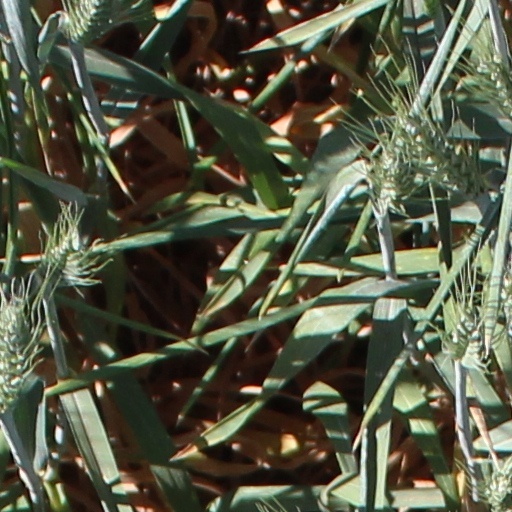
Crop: wheat